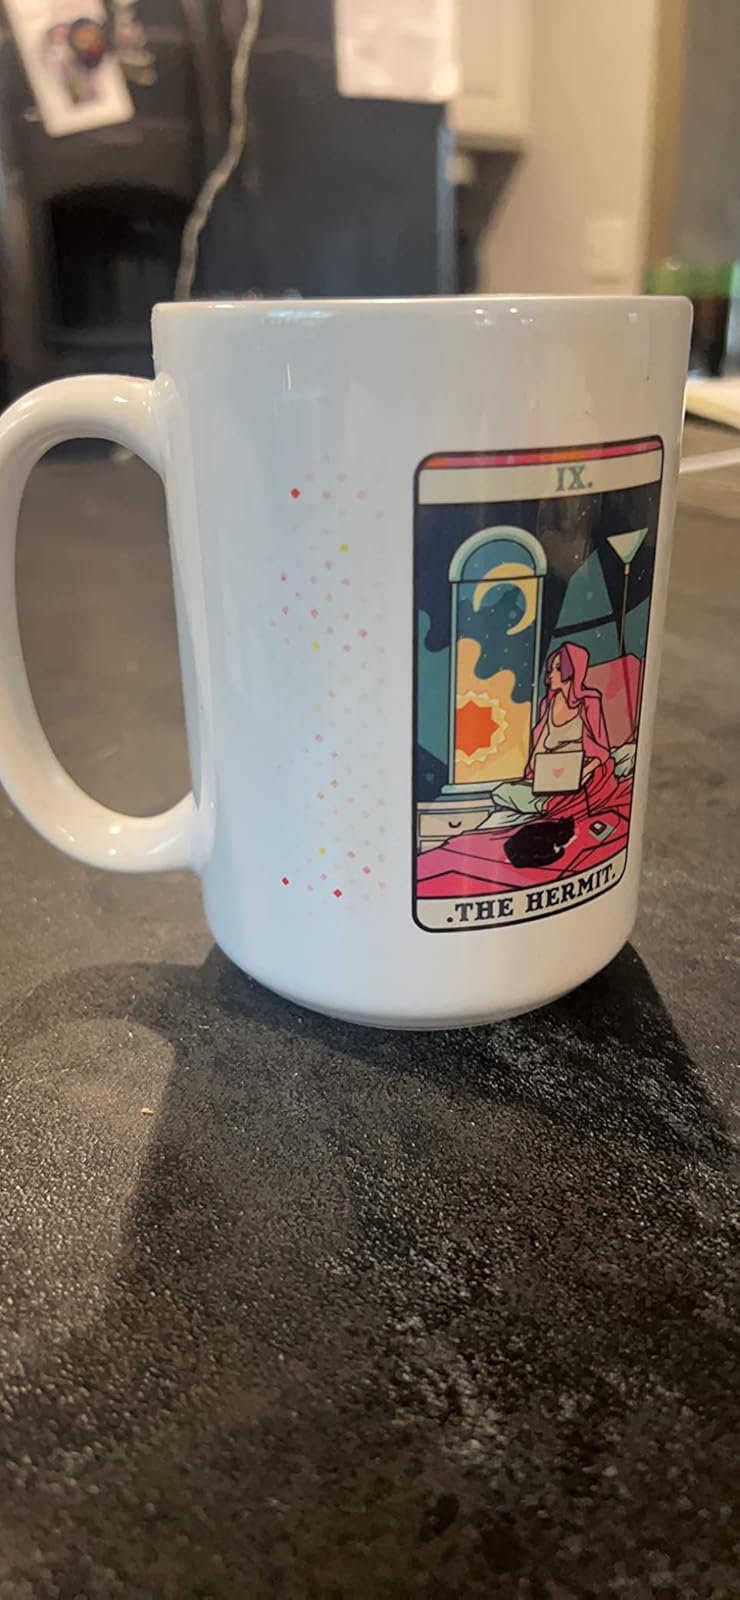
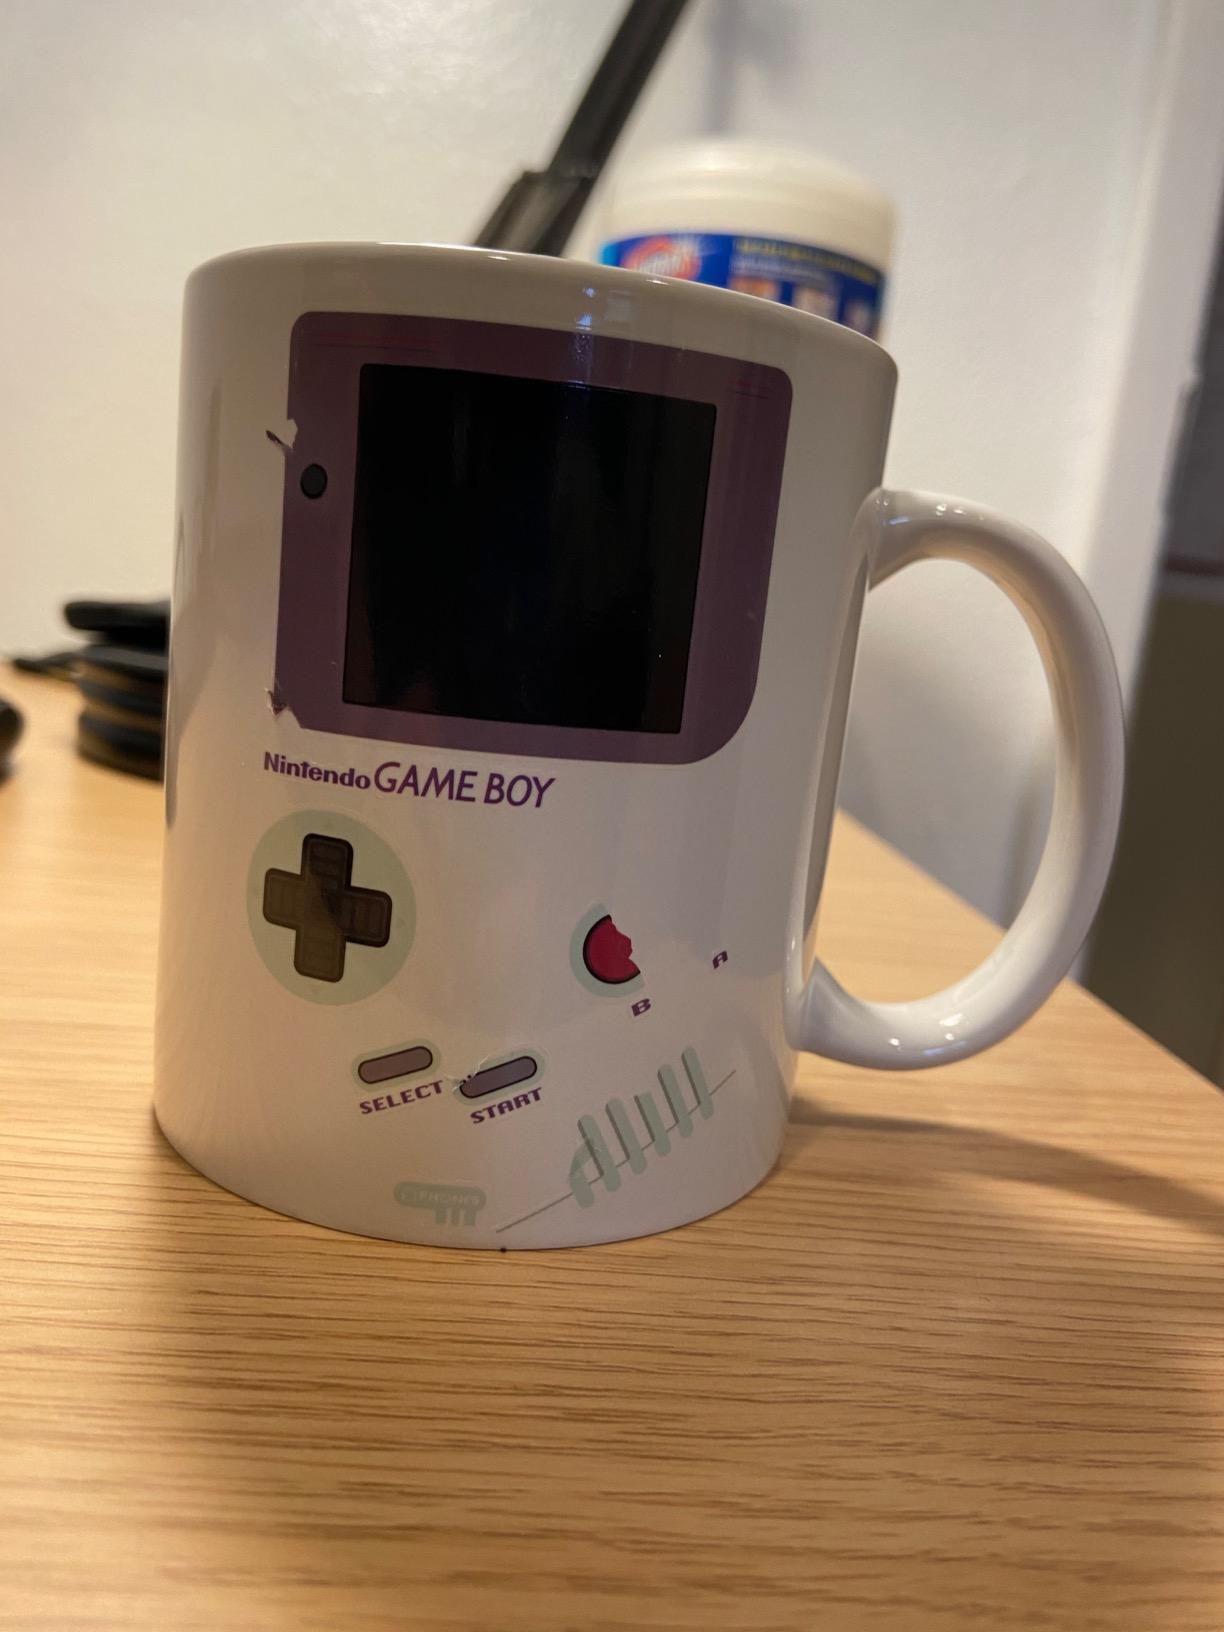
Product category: items_mug
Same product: no